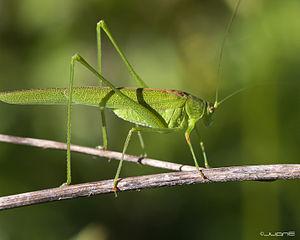
La réserve naturelle régionale de la carrière des Nerviens est une réserve naturelle régionale de la région Hauts-de-France créée le 25 mai 2009 afin de protéger un site possédant des plantes rares, d'une superficie un peu supérieure à trois hectares. Elle est localisée dans les communes de Bavay et de Saint-Waast, dans le département du Nord.
Le Site de Grand Intérêt Biologique des Viviers, plus connu sous le nom de Terril des Viviers est un ancien site de charbonnage s'étendant à l'est de Gilly, section de la ville de Charleroi.
Phaneroptera falcata, le phanéroptère commun, est une espèce d'orthoptères de la famille de Tettigoniidae et du genre Phaneroptera.